Alexandria

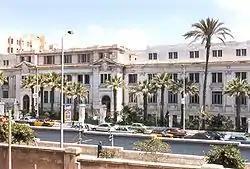
Lycée Français d'Alexandrie

Alexandria's Jewish community declined rapidly following the 1948 Arab–Israeli War, after which negative reactions towards Zionism among Egyptians led to Jewish residents in the city, and elsewhere in Egypt, being perceived as Zionist collaborators. Most Jewish residents of Egypt moved to the newly settled Israel, France, Brazil and other countries in the 1950s and 1960s. The community once numbered 50,000 but is now estimated at below 50. The most important synagogue in Alexandria is the Eliyahu Hanavi Synagogue.